Red

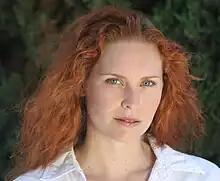
Red hair only occurs in 1–2% of the human population.

Red hair occurs naturally on approximately 1–2% of the human population. It occurs more frequently (2–6%) in people of northern or western European ancestry, and less frequently in other populations. Red hair appears in people with two copies of a recessive gene on chromosome 16 which causes a mutation in the MC1R protein.